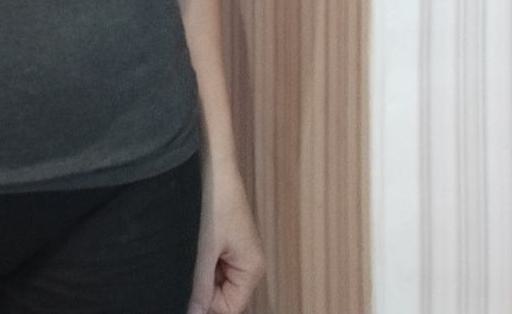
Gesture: no_gesture